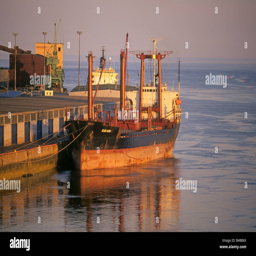
a small cargo ship tied to a dock in the harbor